Peggy Vidot

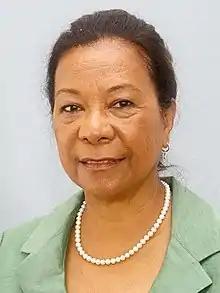

Peggy Antoinette Vidot (born 1958–59) is a Seychellois nurse and midwife. Since 3 November 2020, she serves as the Minister of Health.